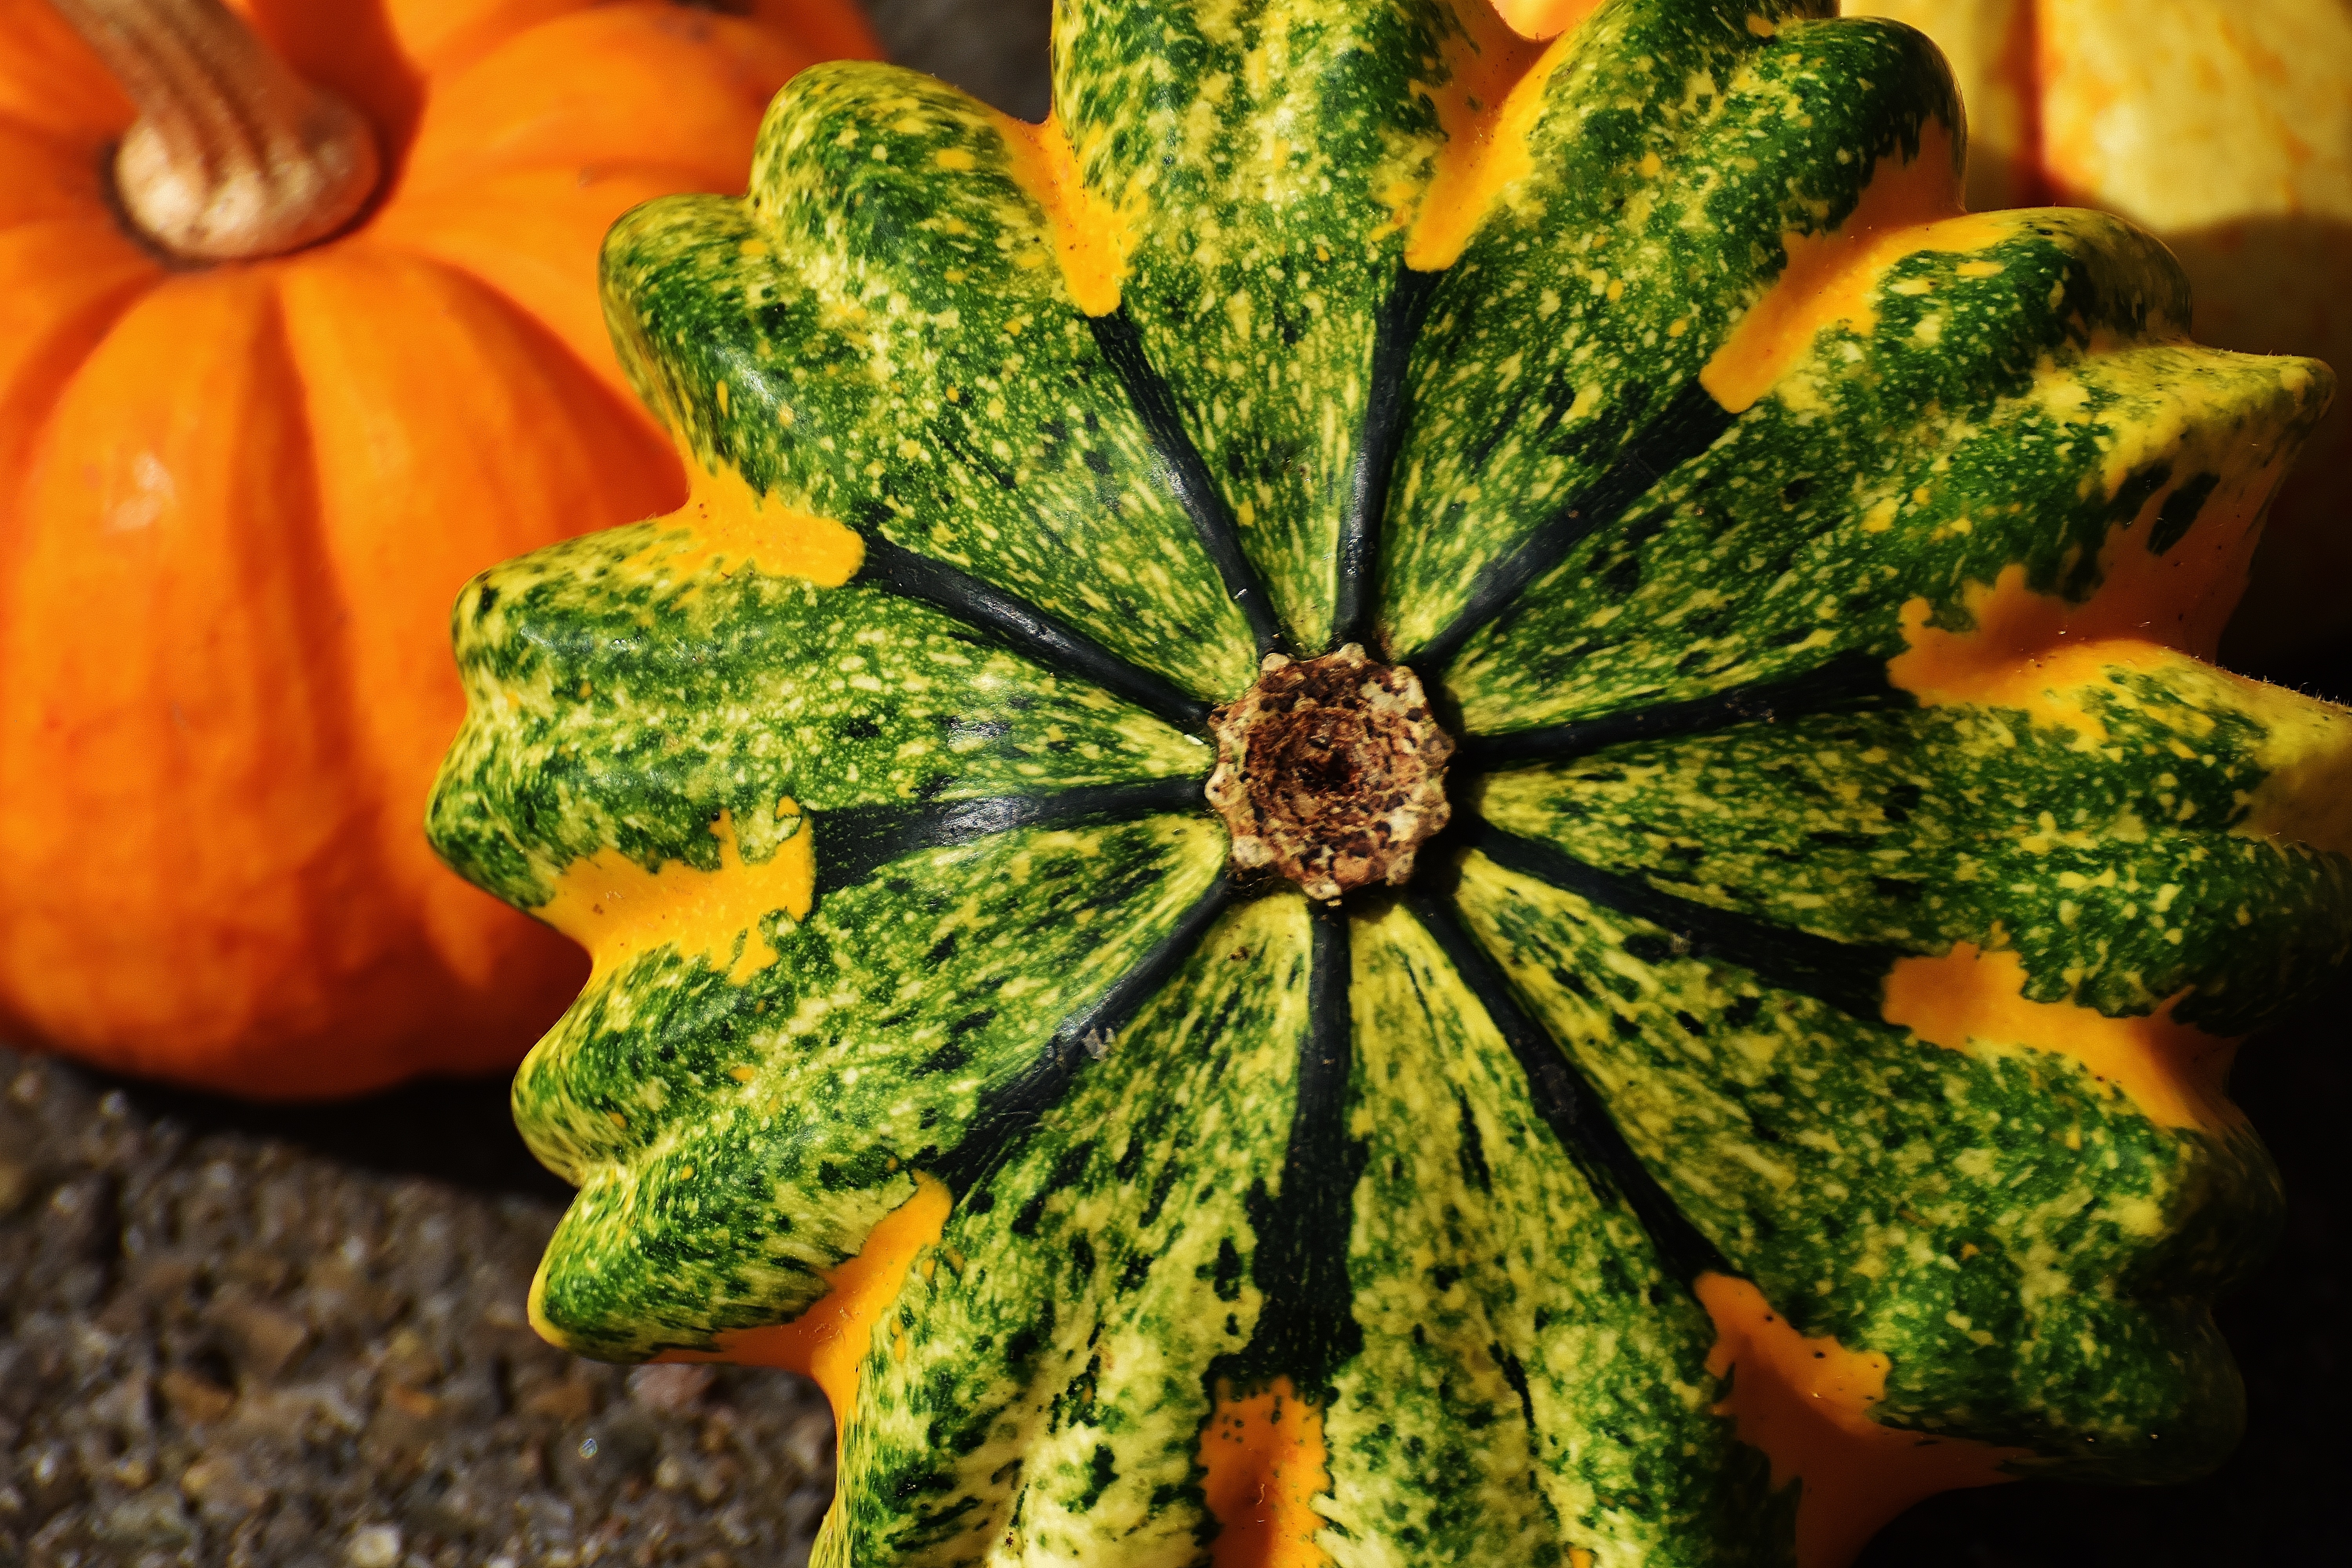
tree, nature, plant, leaf, flower, decoration, food, harvest, produce, vegetable, autumn, pumpkin, botany, colorful, flora, season, gourd, thanksgiving, vegetables, pumpkins, cucurbita, macro photography, decorative squashes, autumn vegetables, flowering plant, land plant